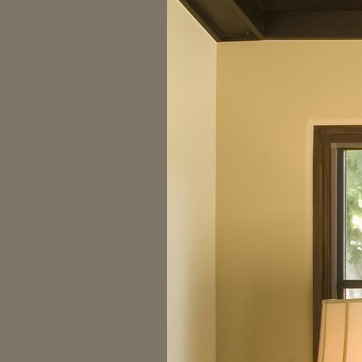
Material: painted